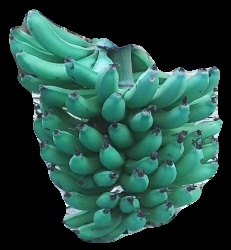
Variety: pachbale
Grade: grade3